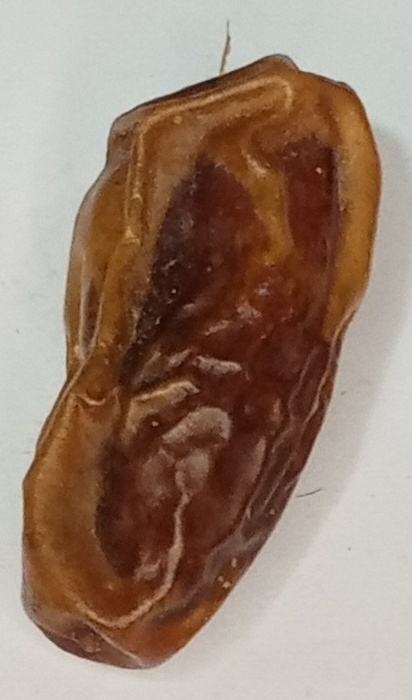
Variety: gajar
Size: large
Grade: grade-3